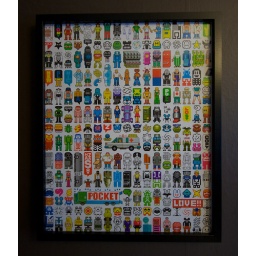
First poster is up on the wall in my new home office :)